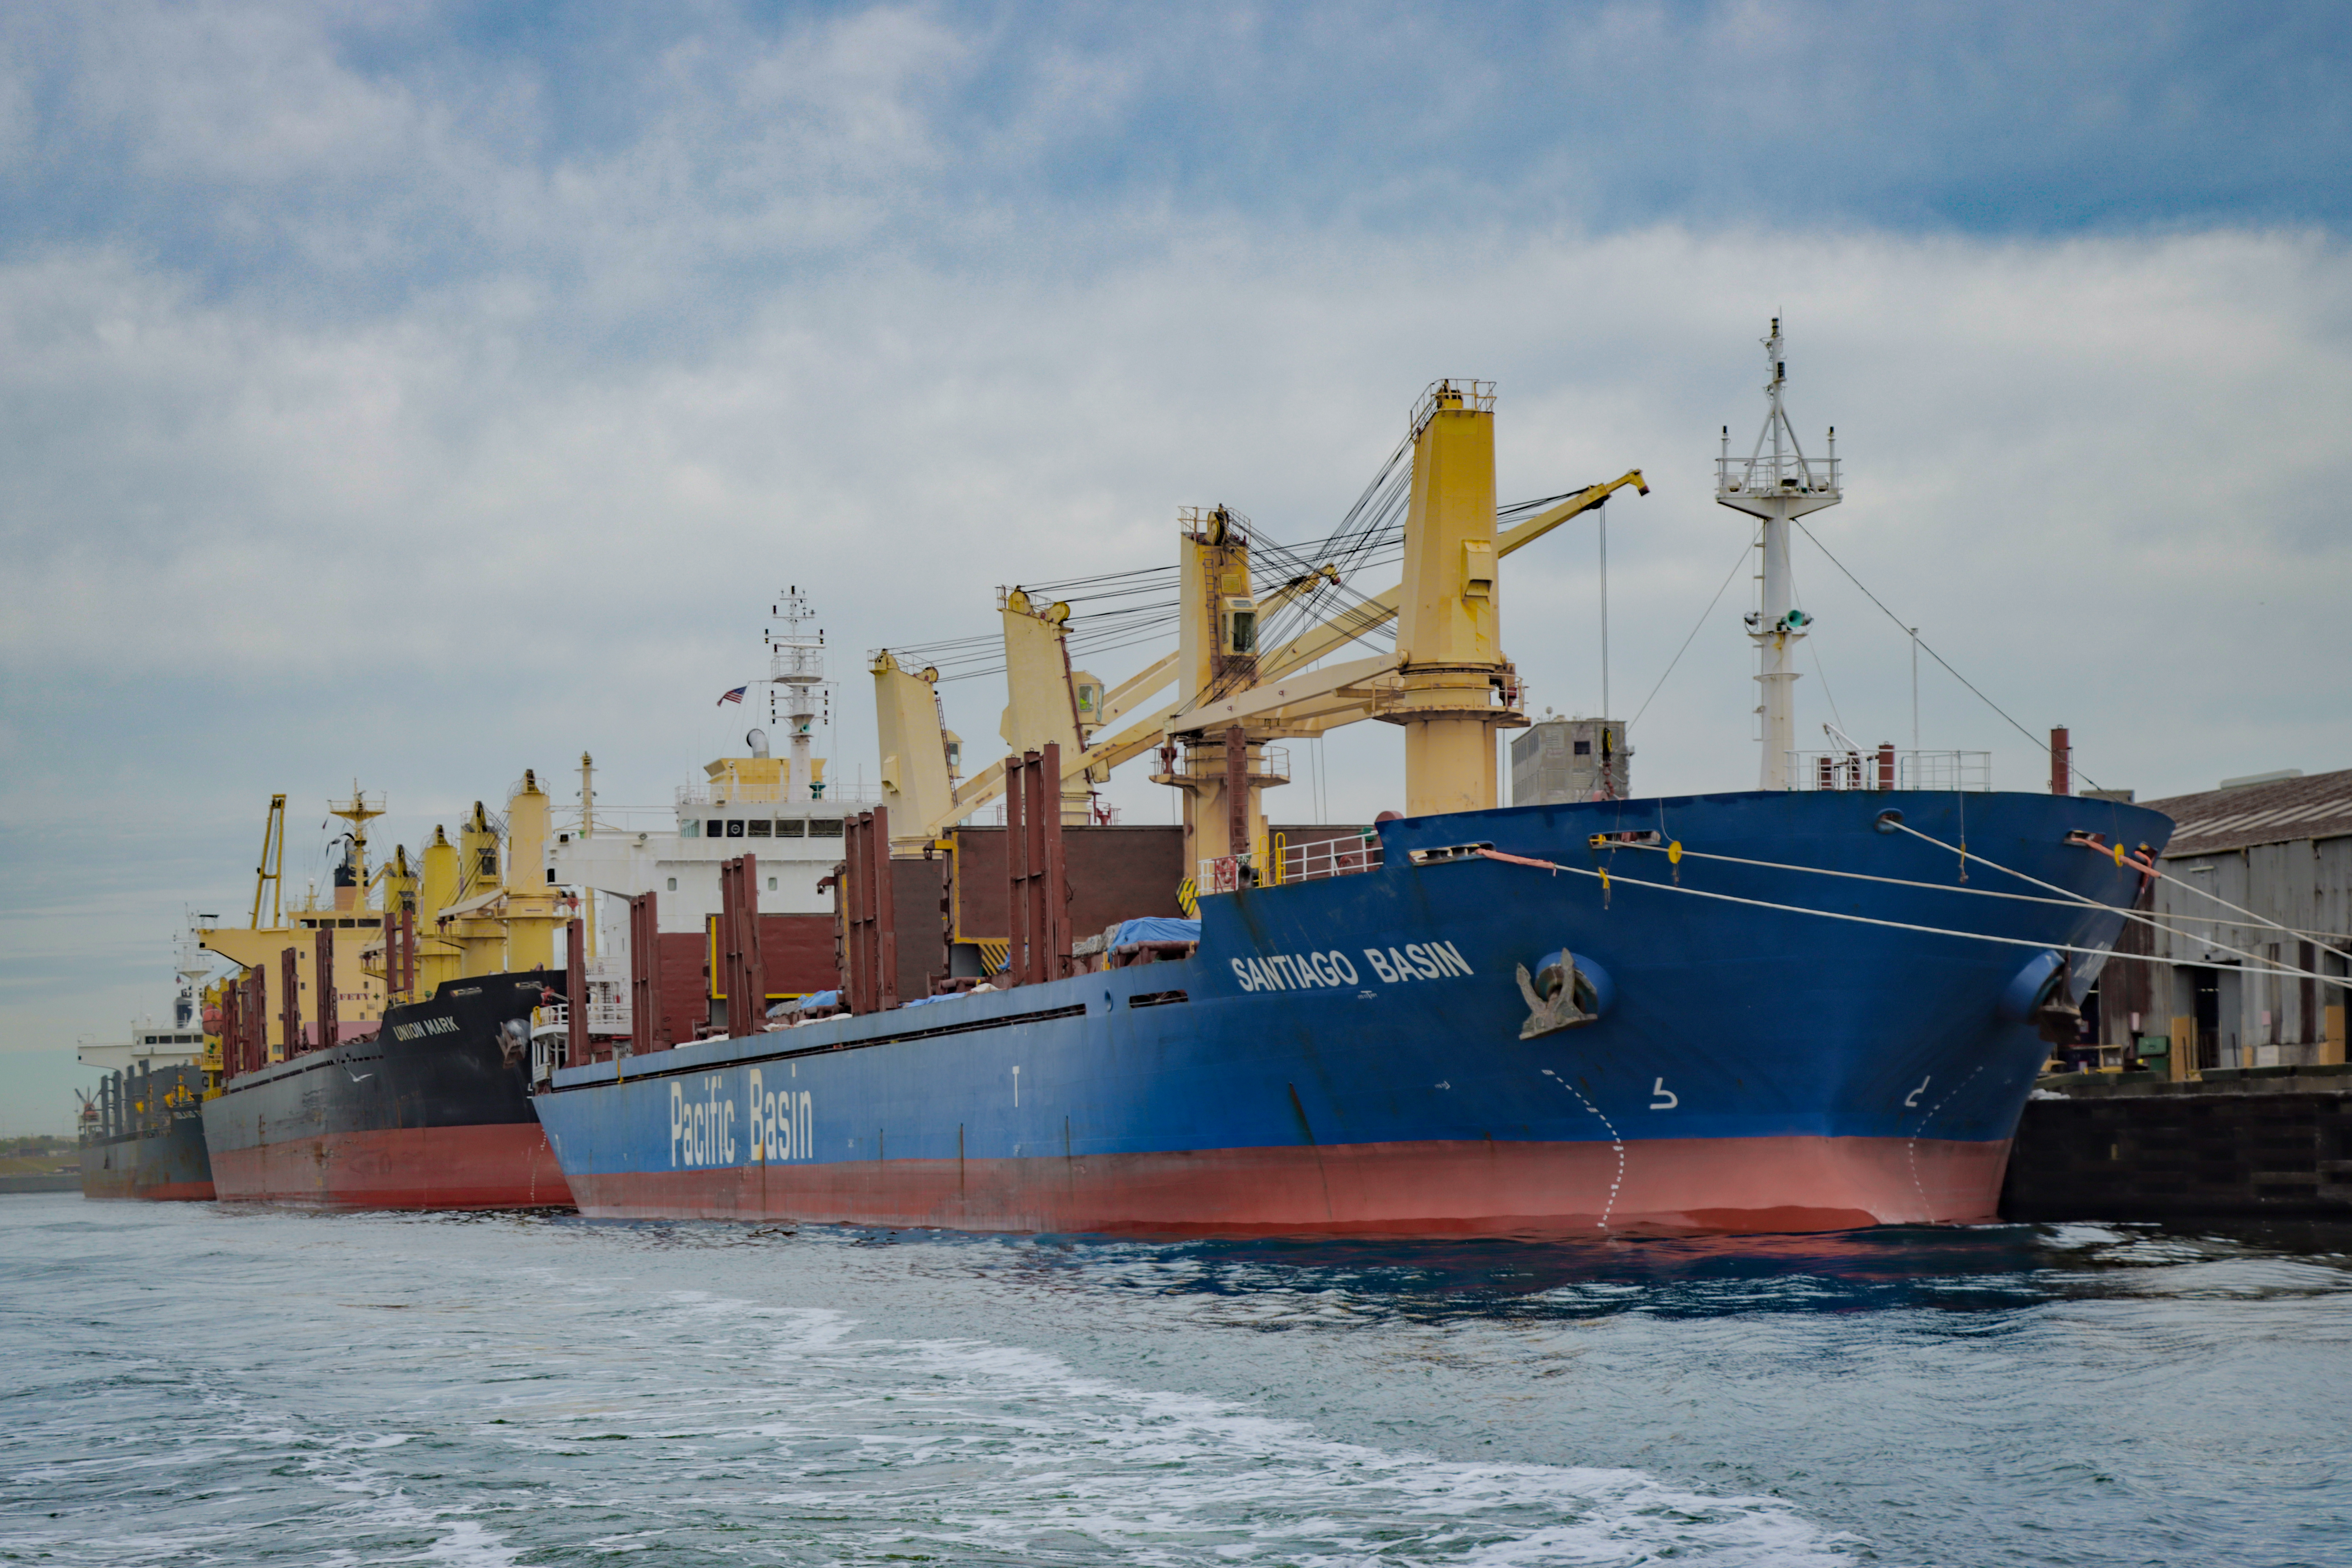
cargoship, water, sky, clouds, outdoors, cloud, boat, watercraft, naval architecture, vehicle, ship, window, cargo ship, panamax, container ship, port, water transportation, bulk carrier, tank ship, Feeder ship, channel, lake, harbor, freight transport, cargo, oil tanker, ocean, building, machine, sea, reefer ship